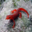
Label: lizard